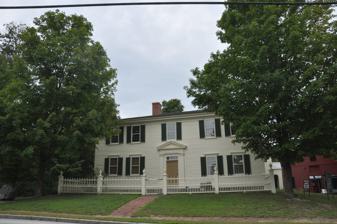
Building: Franklin Pierce Homestead
Country: United States of America
Year built: 1804
Historic house in New Hampshire, United States United States historic place Franklin Pierce Homestead U.S. National Register of Historic Places U.S. National Historic Landmark Nearest city Hillsborough, New Hampshire Coordinates 43°6′59″N 71°57′2″W / 43.11639°N 71.95056°W / 43.11639; -71.95056 Area 13 acres (5.3 ha) Built 1804 Website Franklin Pierce Homestead State Historic Site NRHP reference No. 66000027 Significant dates Added to NRHP October 15, 1966 Designated NHL July 4, 1961 The Franklin Pierce Homestead is a historic house museum and state park located in Hillsborough , New Hampshire . It was the childhood home of the 14th president of the United States , Franklin Pierce . Overview The house is located on the east side of Washington Road ( New Hampshire Route 31 ), about 100 yards north of its intersection with New Hampshire Route 9 , on a 13-acre (5.3 ha) property in the Lower Village area of Hillsborough. It is a two-story hip-roofed wood frame structure whose main block was built in 1804. There are two entries, one on the west (street-facing) facade and one on the south facade. Both are topped by five-light transom windows, and flanked by pilasters which support an entablature and triangular pediment. A two-story wing was added to the rear of the house, probably later in the 19th century.  Attached to this wing are a small wellhouse, and a single-story shed connecting the house to a gable-roofed barn. The interior of the main block has four rooms in the first floor, organized around a central hall and stairs. The parlor is to the left, and the dining room to the right. The kitchen is behind the dining room, and the master bedroom is behind the parlor. On the second floor, the front of the house is taken up by a full-width ballroom, while the back has two bedrooms, each with a dressing room. All of the rooms of the main block were originally decorated with stenciling, some of which has survived. The wing contains a kitchen and laundry below, and bedrooms (presumably for servants) above. Later owners moved a barn to adjoin the house, removed the front yard fence, and added a porch, which was removed by 1929. History Early 20th century image of the home's interior The home was built in 1804 by the future president's father, Benjamin Pierce , who had served during the American Revolution and would later become governor of New Hampshire . Benjamin Pierce bought 200 acres (81 ha) in the Lower Village area of Hillsborough after the new state turnpike opened nearby. In addition to the home, he also built a tavern here. After Benjamin Pierce's death in 1839, the property was transferred to his son-in-law John McNeil Jr. , a general during the War of 1812 . McNeil had married Pierce's daughter Elizabeth, whose house next door was built in 1807 and is today known as the Elizabeth Pierce House, an antique shop. The home is one of Franklin Pierce's probable places of birth, the other now lying beneath the nearby impoundment of Franklin Pierce Lake . Pierce lived at the homestead until 1834 when he married, with the exception of a seven-year span spent away for school, college, and law study. He graduated from Bowdoin College in 1824, as the young Pierce and his friends were supporting Andrew Jackson for President, and returned to the family home in Hillsborough to study law. He moved to Portsmouth, New Hampshire , in the Spring of 1825 to work in the law office of Levi Woodbury . In March 1828, Pierce returned to Hillsborough and made his first formal political appearance to assist his father's campaign for governor at a town meeting. He returned to the family homestead in 1834 when he married Jane Appleton . Jane was never comfortable in Hillsborough, and the Pierces moved to Concord, New Hampshire , while Franklin was then serving in the state legislature, where they lived in a rented house while he established a new law partnership. On August 19, 1852, the town hosted a mass meeting and rally for Pierce's presidential campaign which drew an estimated 25,000 people with speeches and food. At the end of his single term, Pierce returned temporarily to the family homestead in June 1857. Preservation and current use The barn used as a Welcome Center The home remained in the Pierce family until 1925, when it was donated to the state of New Hampshire. It underwent restoration and renovation in the 1940s and the 1960s. The home has been designated a state park and was declared a National Historic Landmark in 1961. The barn has been converted to a welcome center with displays and artifacts. The home is operated by the New Hampshire Bureau of Historic Sites. See also New Hampshire portal Franklin Pierce House (South Main Street, Concord, New Hampshire) , where Pierce died (since demolished) Pierce Manse , Pierce's Concord home 1842–1848 List of residences of presidents of the United States List of National Historic Landmarks in New Hampshire National Register of Historic Places listings in Hillsborough County, New Hampshire New Hampshire Historical Marker No. 65 : Pierce Homestead Presidential memorials in the United States References